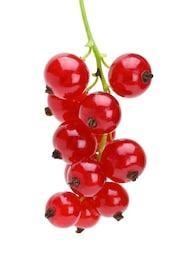
Label: redcurrant